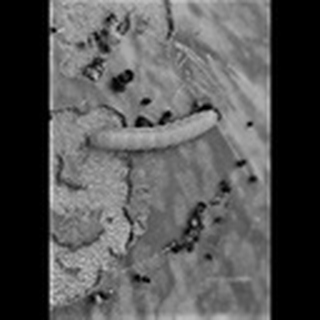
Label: cotton_army_worm